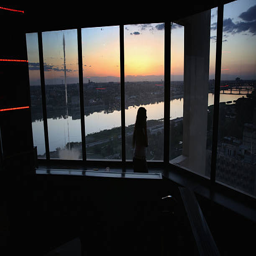
a waitress walks through building function overlooking river .